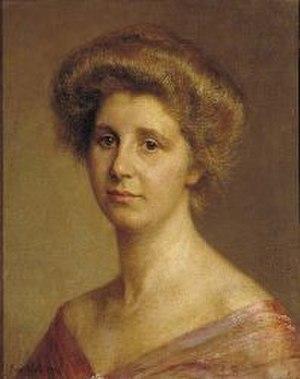
Rosy Wertheim est une pianiste, compositrice et professeur de musique hollandaise.